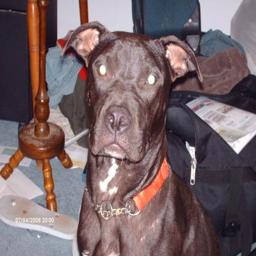
Animal: dogs